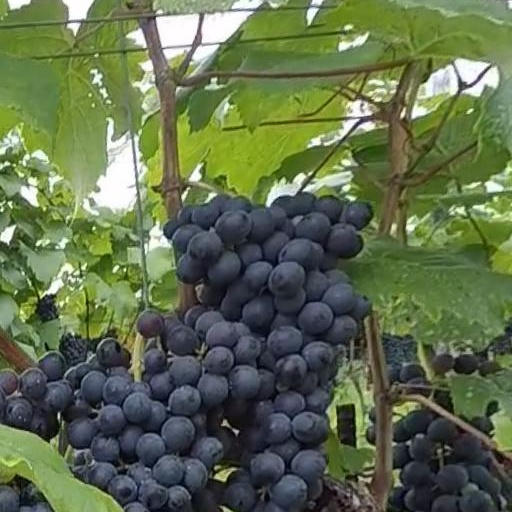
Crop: grape